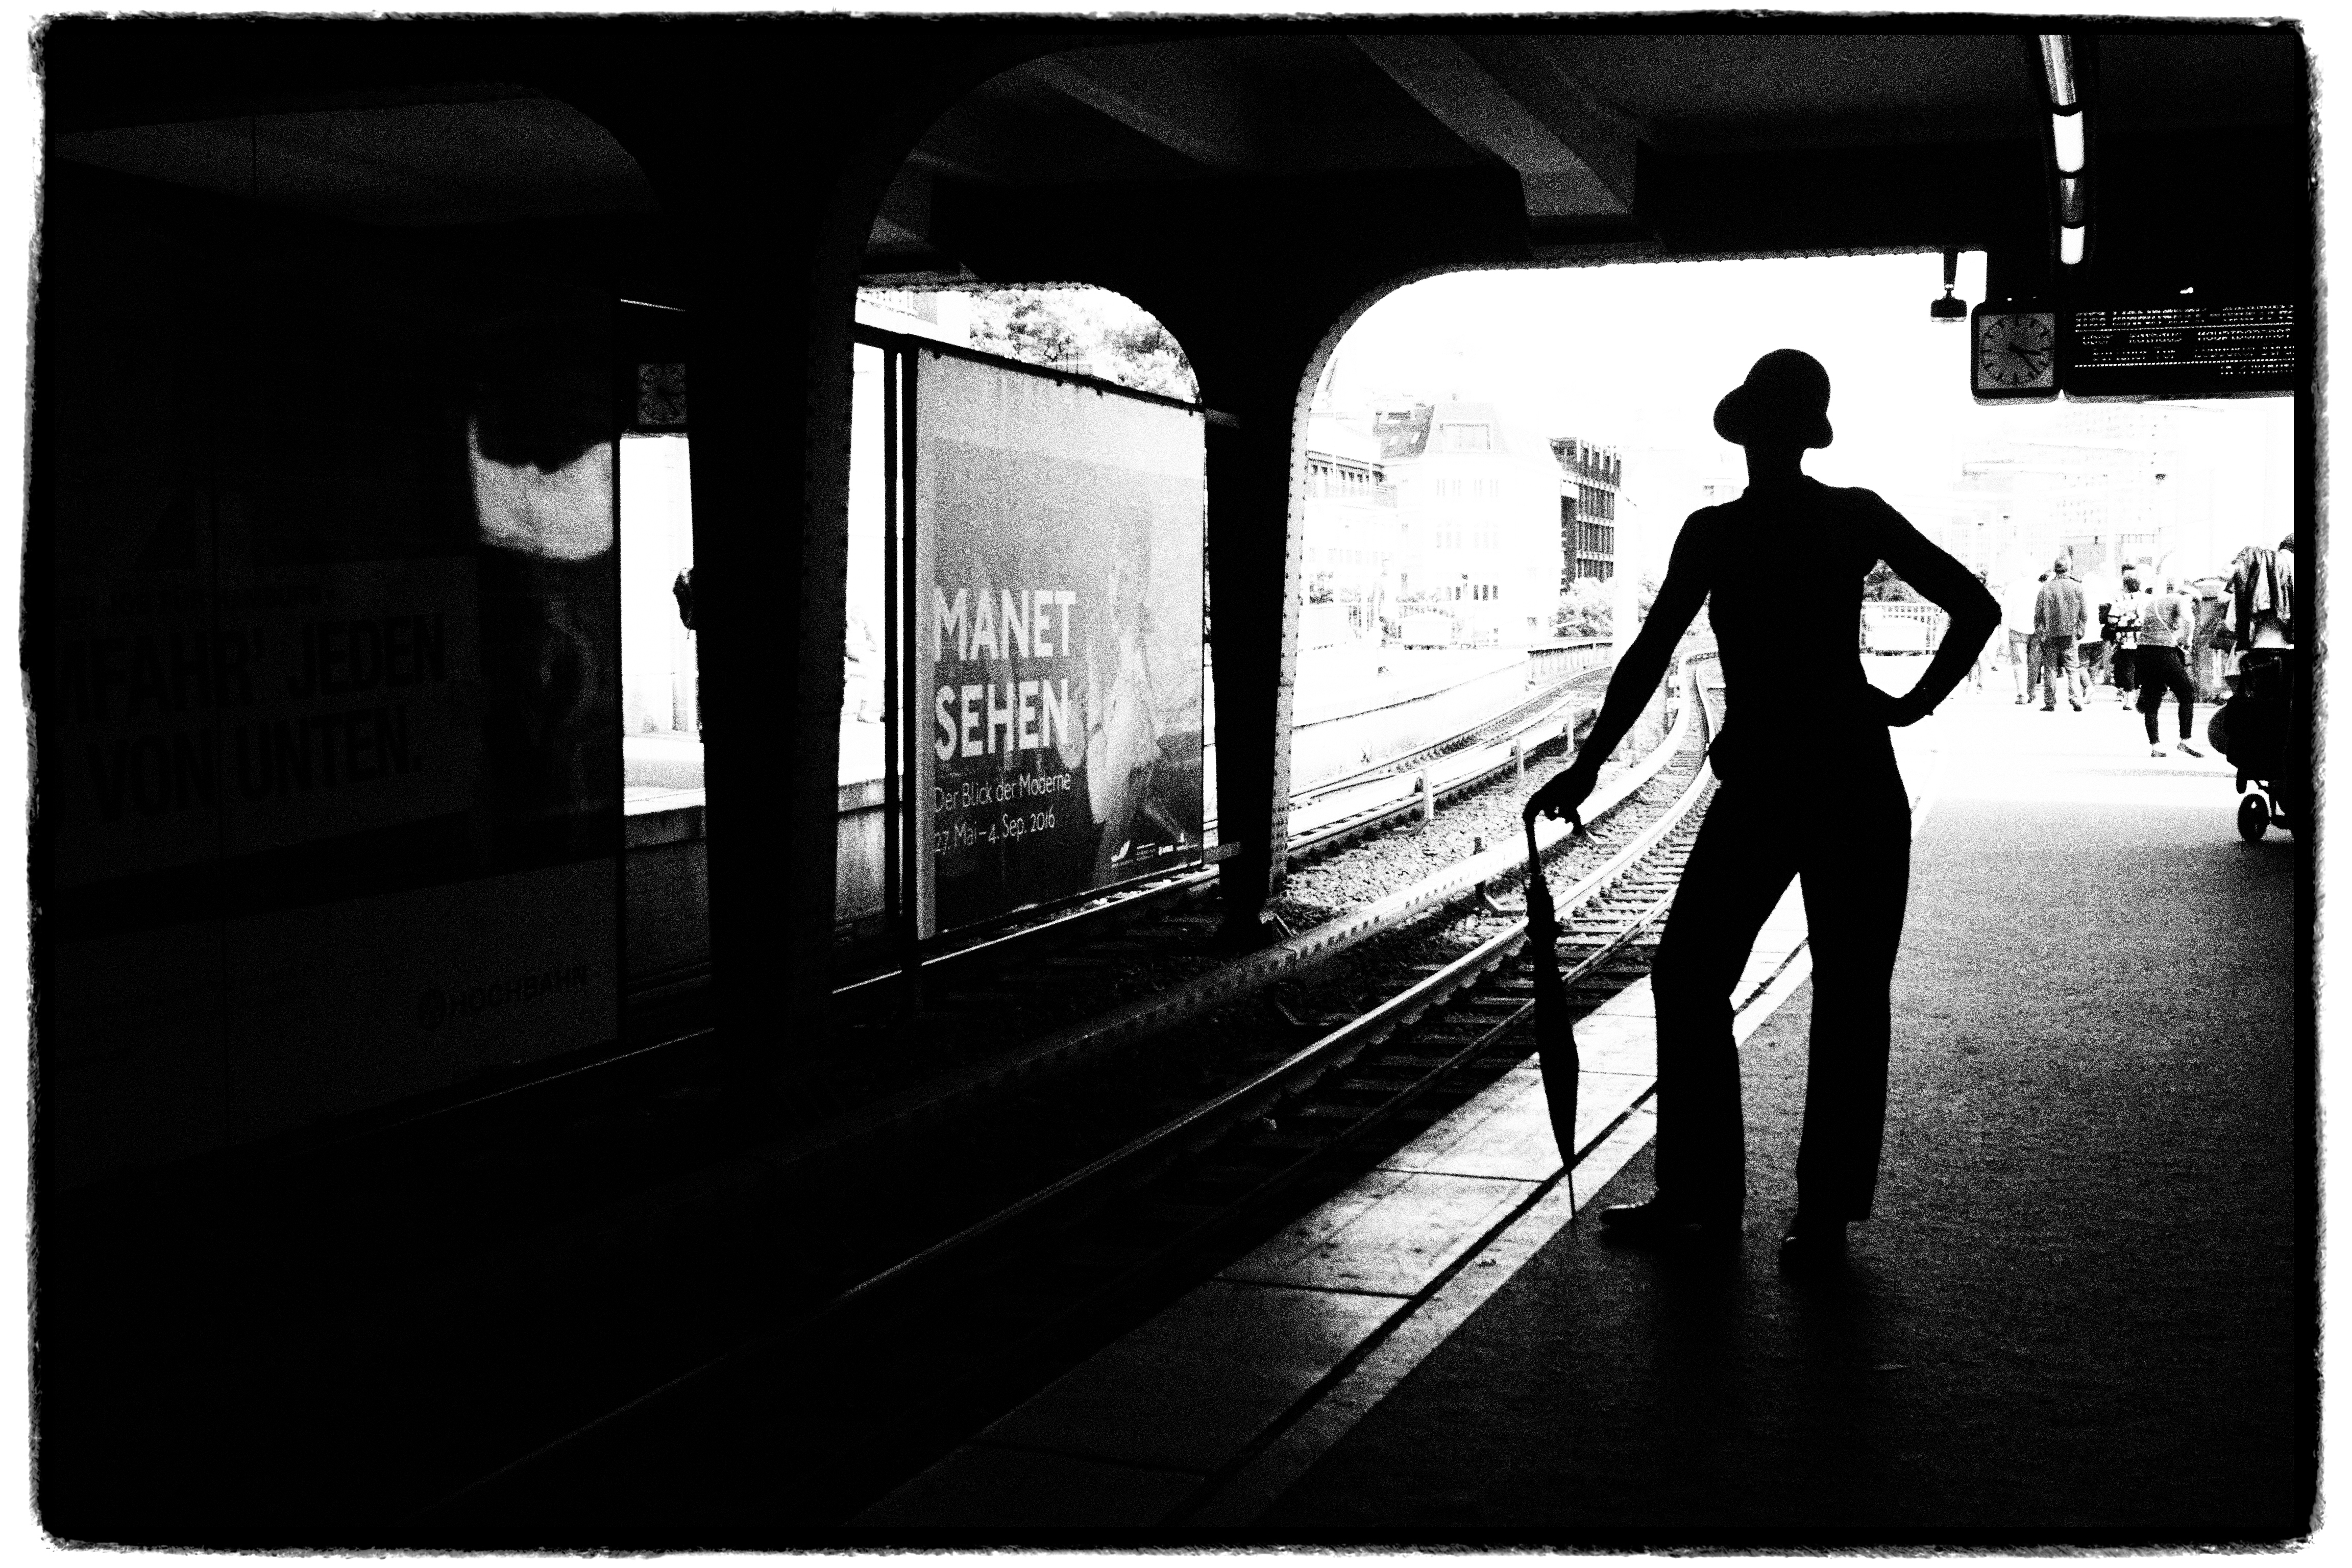
silhouette, black and white, white, photography, black, monochrome, photograph, image, monochrome photography, film noir